Third Anglo-Maratha War

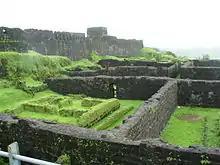
Ruins of the old palace at Raigad fort

The Peshwa disbanded his cavalry, but secretly asked them to stand by, and offered them seven months' advance pay. Baji Rao entrusted Bapu Gokhale with preparations for war. In August 1817, the forts at Sinhagad, Raigad, and Purandar were fortified by the Peshwa. Gokhale secretly recruited troops for the impending war. Many Bhils and Ramoshis were hired. Efforts were made to unify Bhonsle, Shinde, and Holkar; even the mercenary Pindaris were approached. The Peshwa identified unhappy Marathas in the service of the British Resident Elphinstone and secretly recruited them. One such person was Jaswant Rao Ghorpade. Efforts were made to secretly recruit Europeans as well, which failed. Some people, such as Balaji Pant Natu, stood steadfastly with the British. Several of the sepoys rejected the Peshwa's offers, and others reported the matter to their superior officers. On 19 October 1817, Baji Rao II celebrated the Dassera festival in Pune, where troops were assembled in large numbers. During the celebrations, a large flank of the Maratha cavalry pretended they were charging towards the British sepoys but wheeled off at the last minute. This display was intended as a slight towards Elphinstone and as a scare tactic to prompt the defection and recruitment of British sepoys to the Peshwa's side. The Peshwa made plans to kill Elphinstone, despite opposition from Gokhale. Elphinstone was fully aware of these developments thanks to the espionage work of Balaji Pant Natu and Ghorpade.